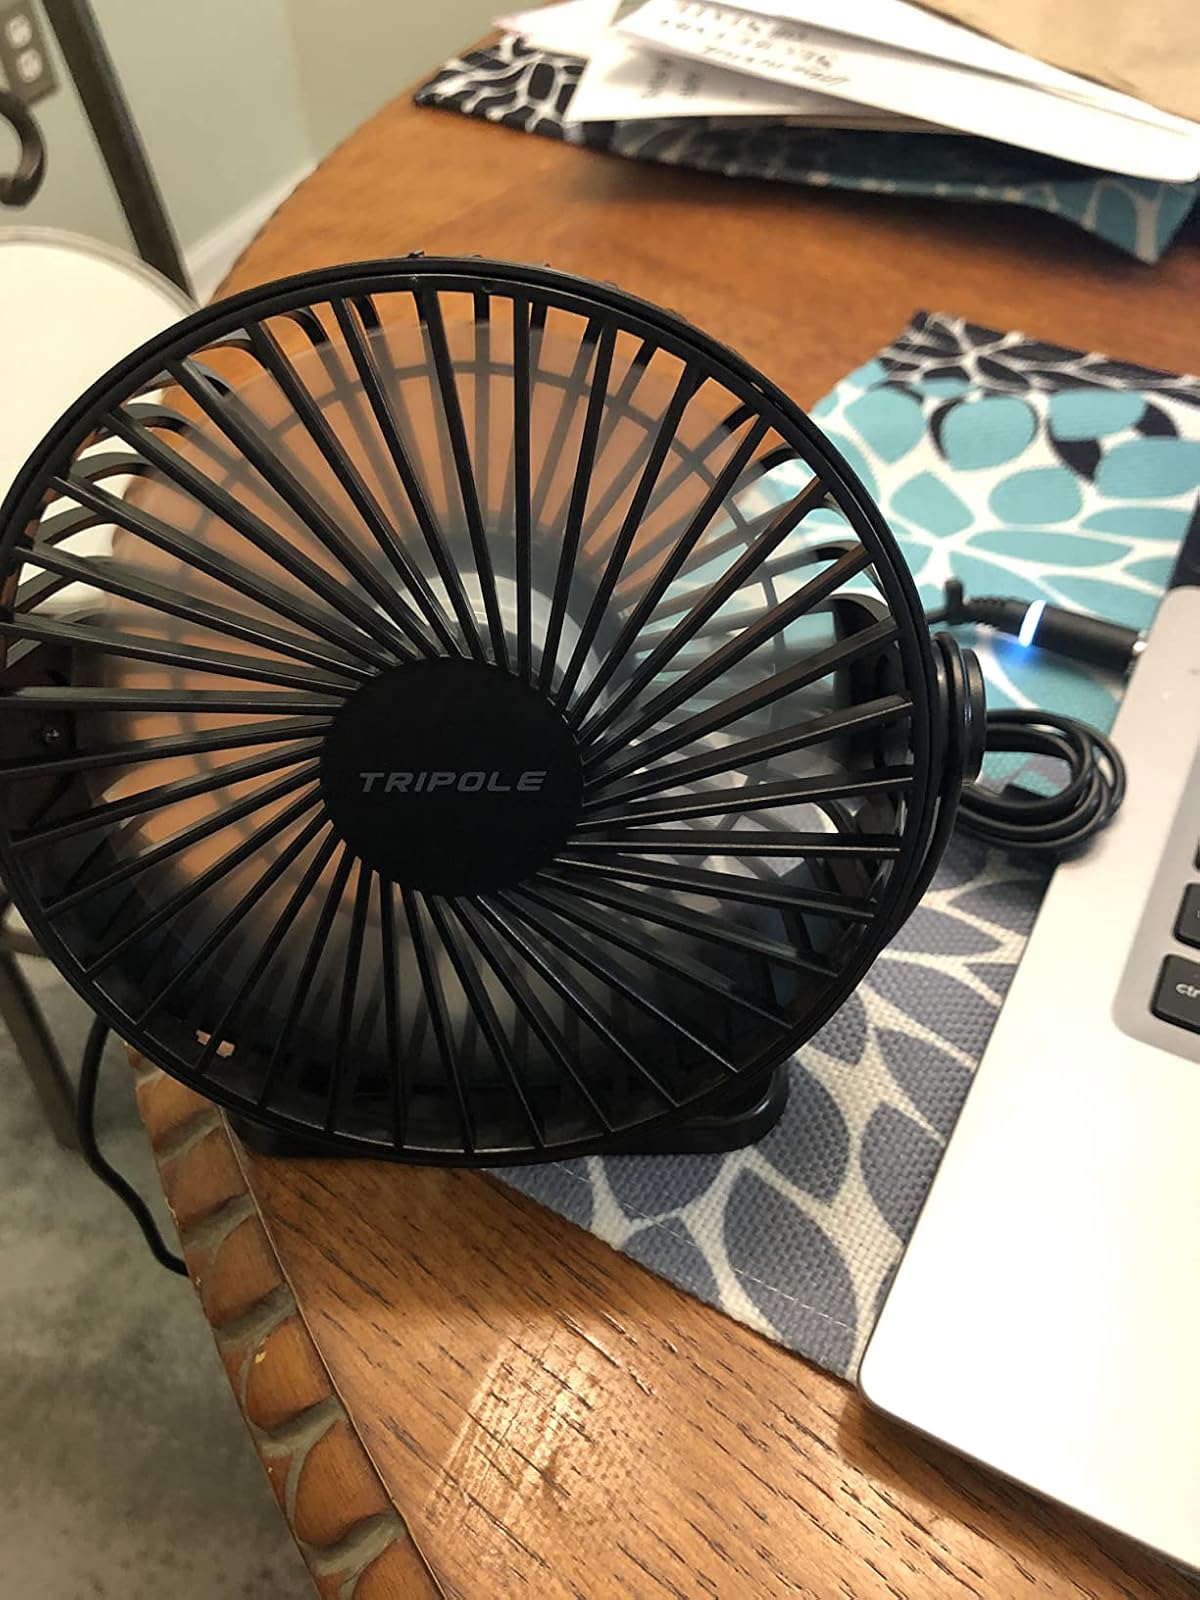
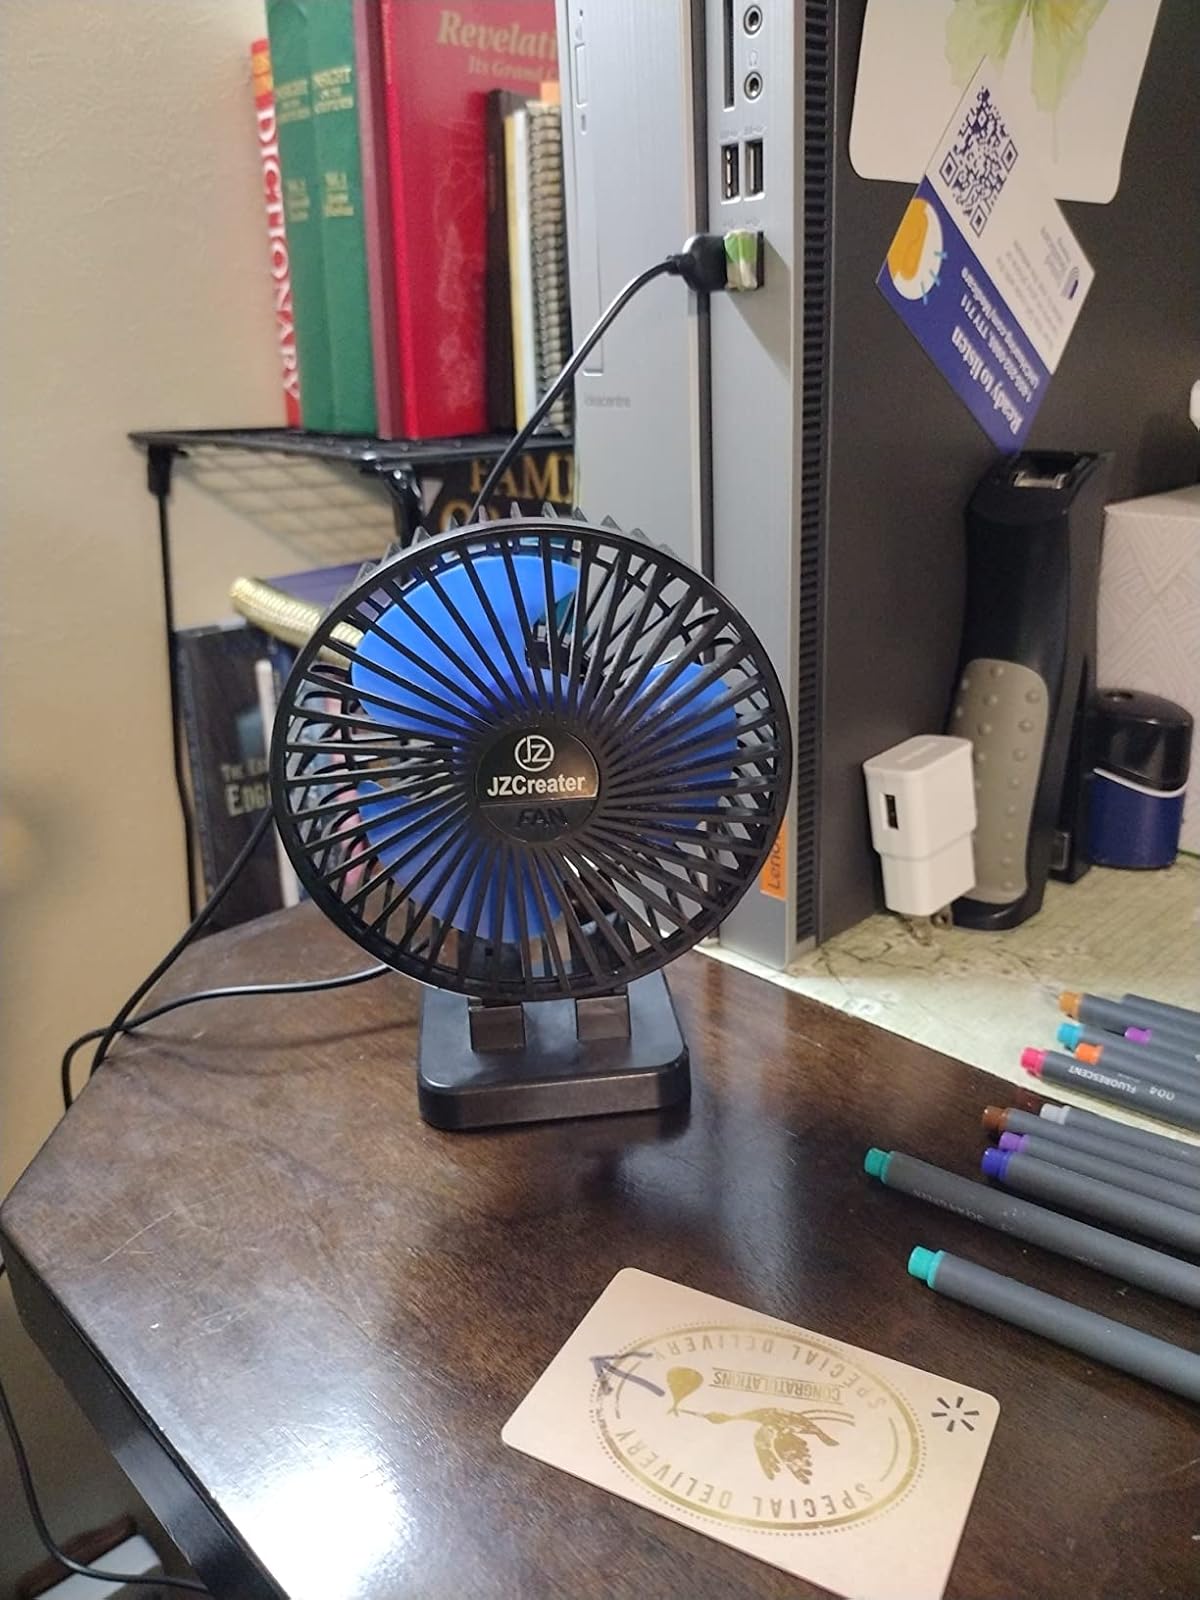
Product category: fan
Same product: no